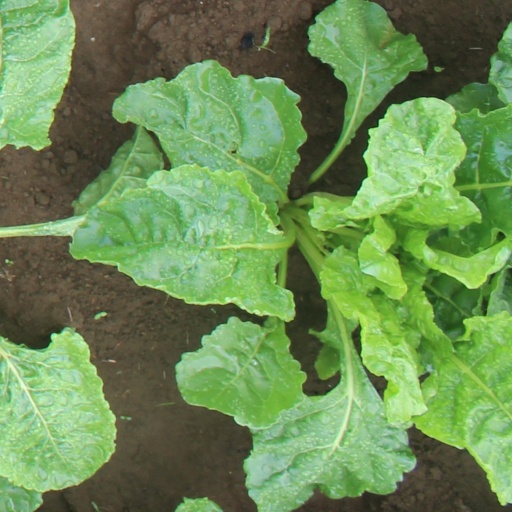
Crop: sugar beet